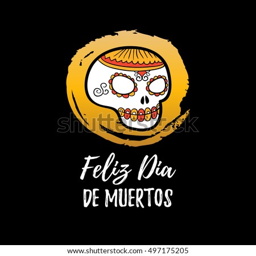
scull vector illustration with holiday , translated lettering .